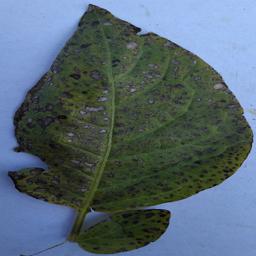
Etiqueta: Tizon_Temprano